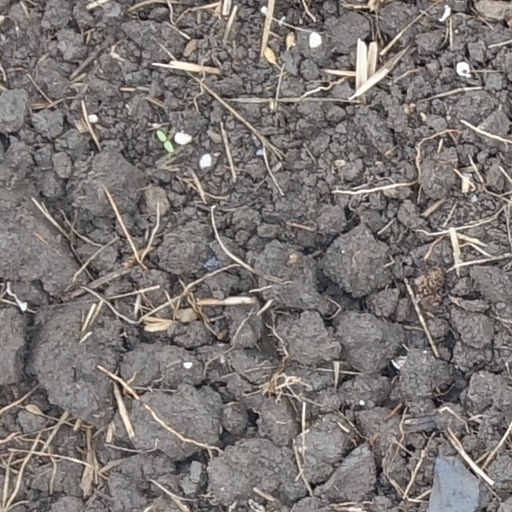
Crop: wheat